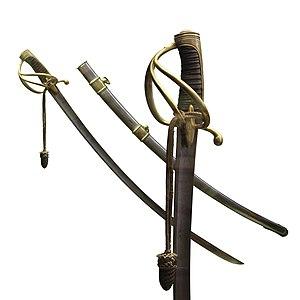
Le régiment des chasseurs de Lorraine est un régiment de cavalerie du Royaume de France, de la République française et du Premier Empire, créé en 1779 devenu le 9ᵉ régiment de chasseurs à cheval.
Le régiment de Berchény hussards est un régiment de hussards du Royaume de France créé en 1719.
Le régiment des chasseurs de Picardie est un régiment de cavalerie du Royaume de France, de la République française et du Premier Empire, créé en 1779.
Le sabre modèle de l'AN IX de cavalerie légère est un sabre français utilisé par la troupe de la cavalerie légère depuis 1800-1801. Il est issu du nouveau plan d'armement de l'an IX qui essaiera de ramener le nombre de sabres réglementaires pour la troupe à quatre modèles : grosse cavalerie, cavalerie légère, dragons, et infanterie.